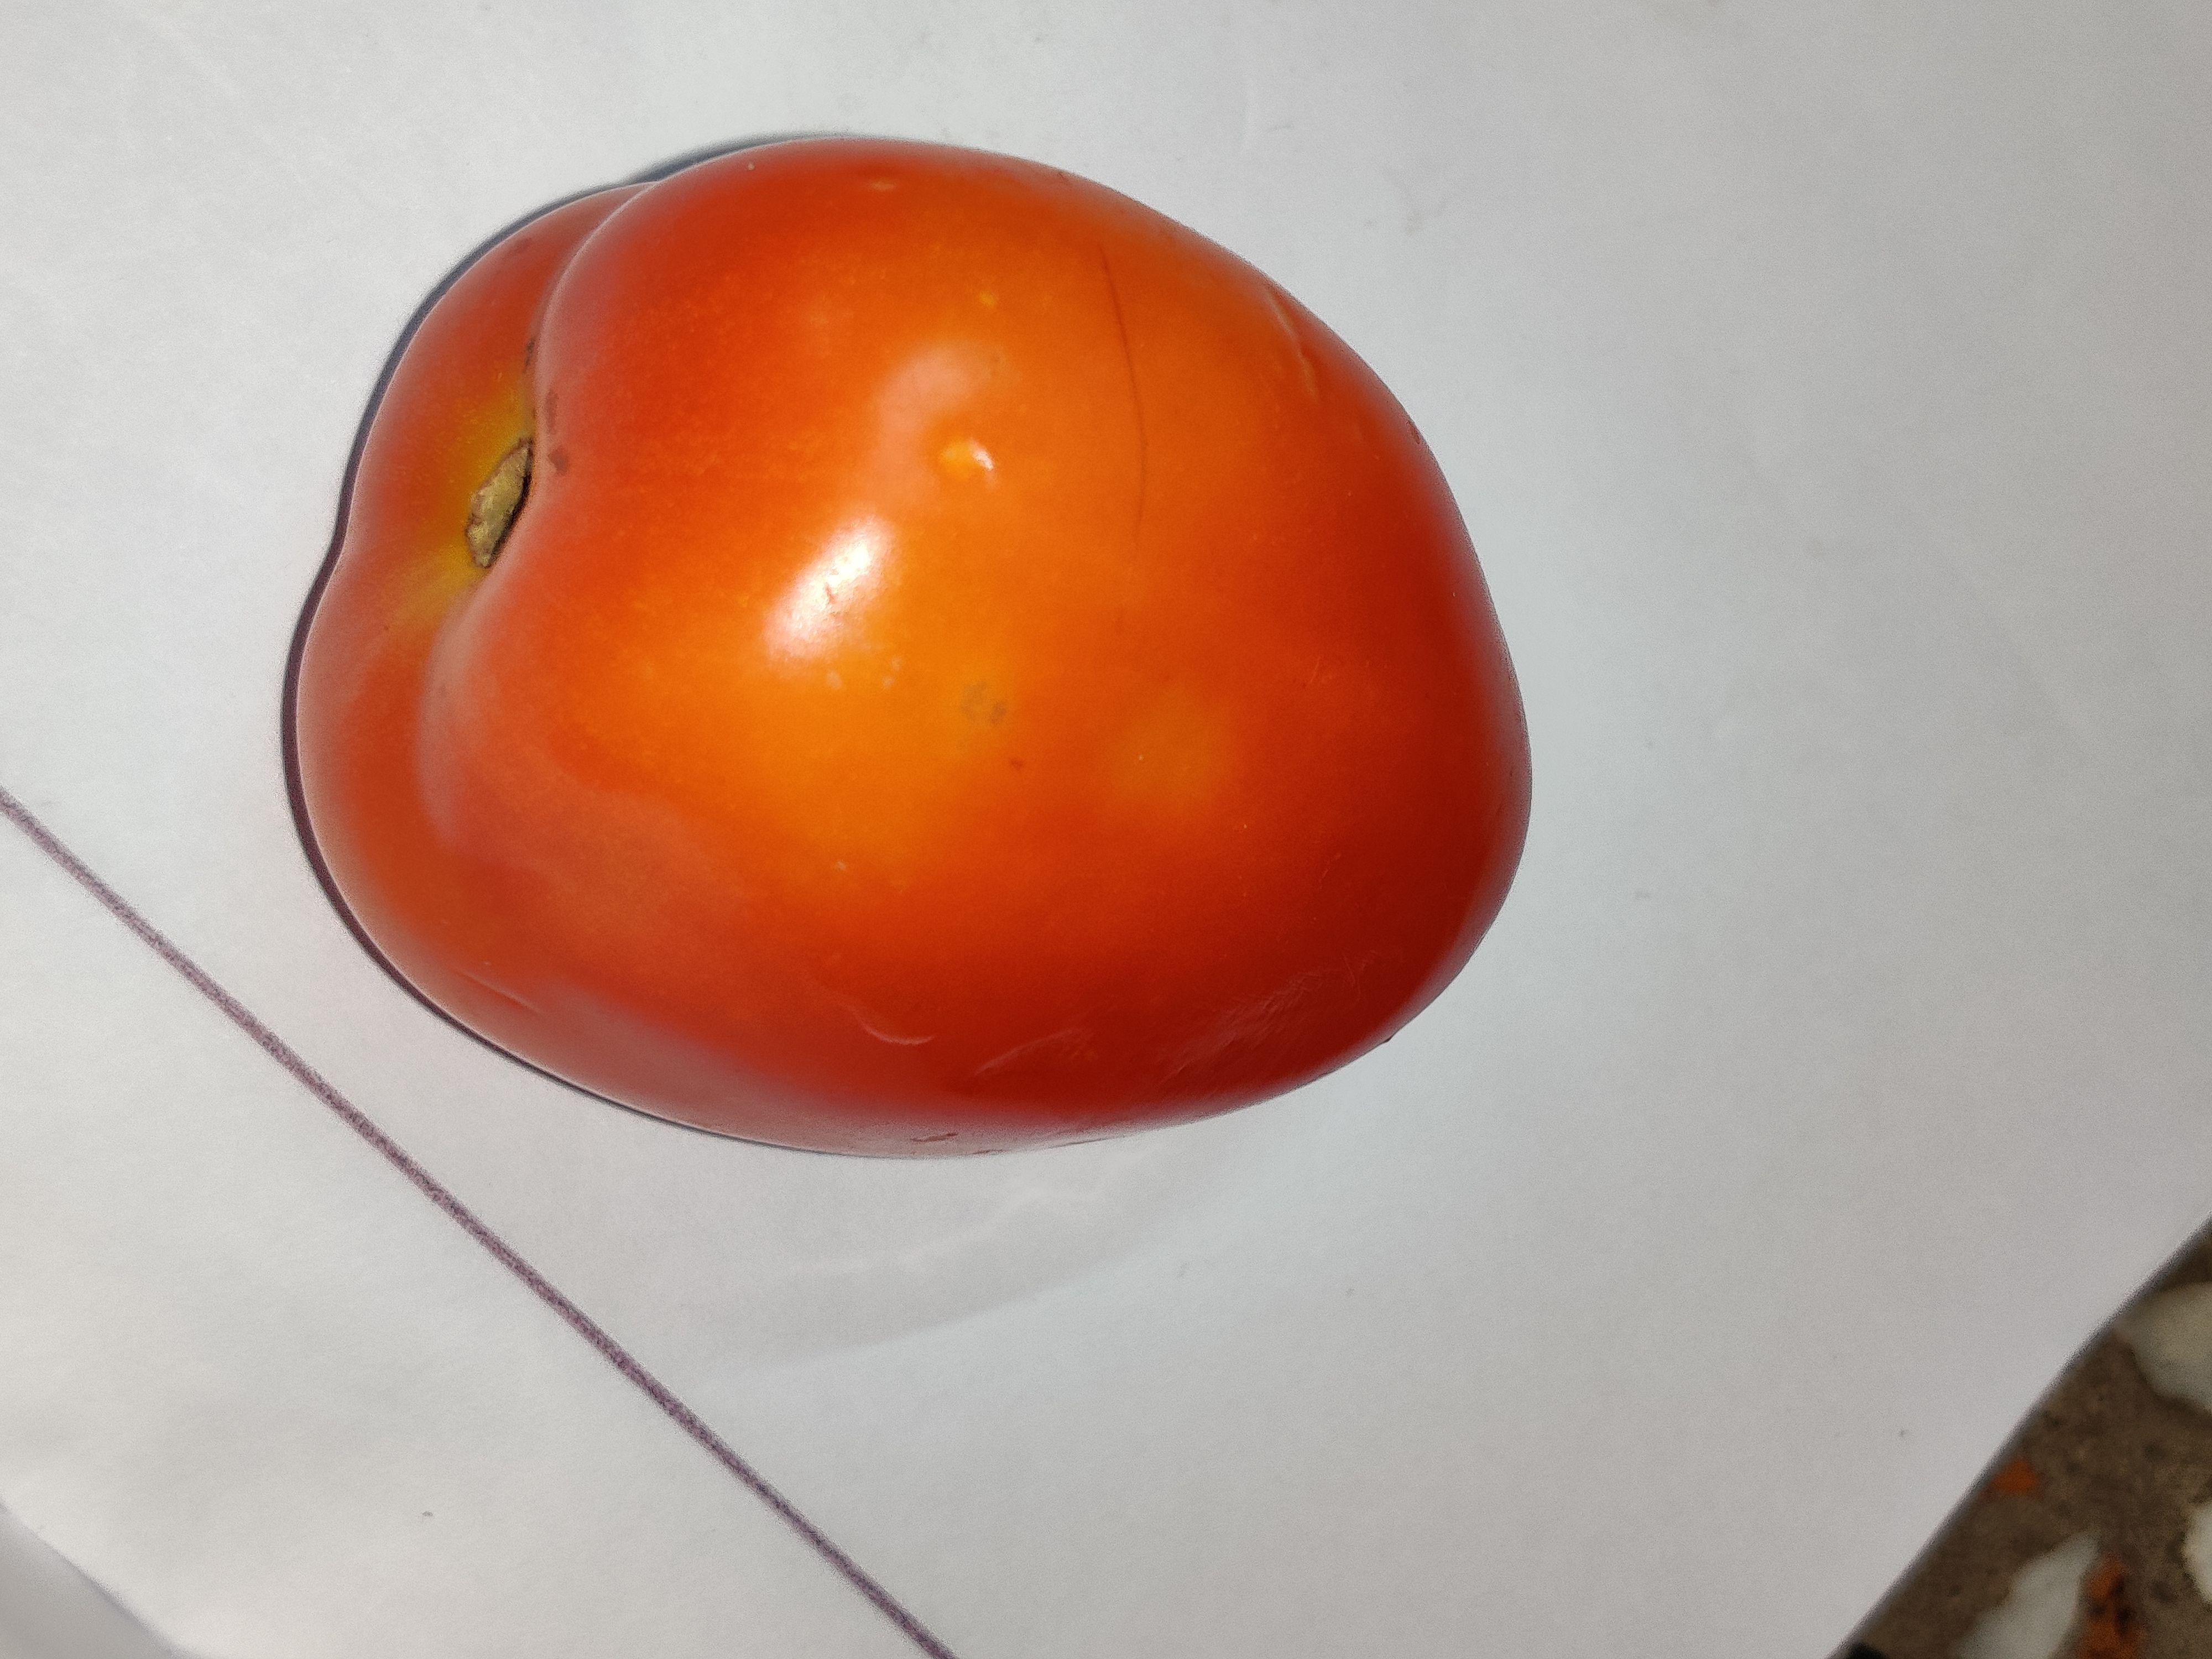
Fruit: tomatoes
Grade: 2nd-grade